Christian Rudolph (billiards player)

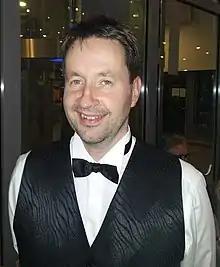
Christian Rudolph 2013 after winning his 9th German Championship in 3-cushion.

Christian Rudolph (born 14 January 1965 in Cologne) is a German carom billiards player and multiple world champion in three-cushion billiards. He is the son of carom billiards champion Ernst Rudolph.